McCallum Manor

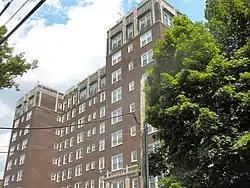
McCallum Manor, June 2010

McCallum Manor is a historic apartment building located in the Mount Airy neighborhood of Philadelphia, Pennsylvania. It is located next to Malvern Hall. It was built in 1925, and is a nine-story, H-shaped, reinforced concrete building faced in brick in a Federal Revival-style. It features terra cotta decorative elements.